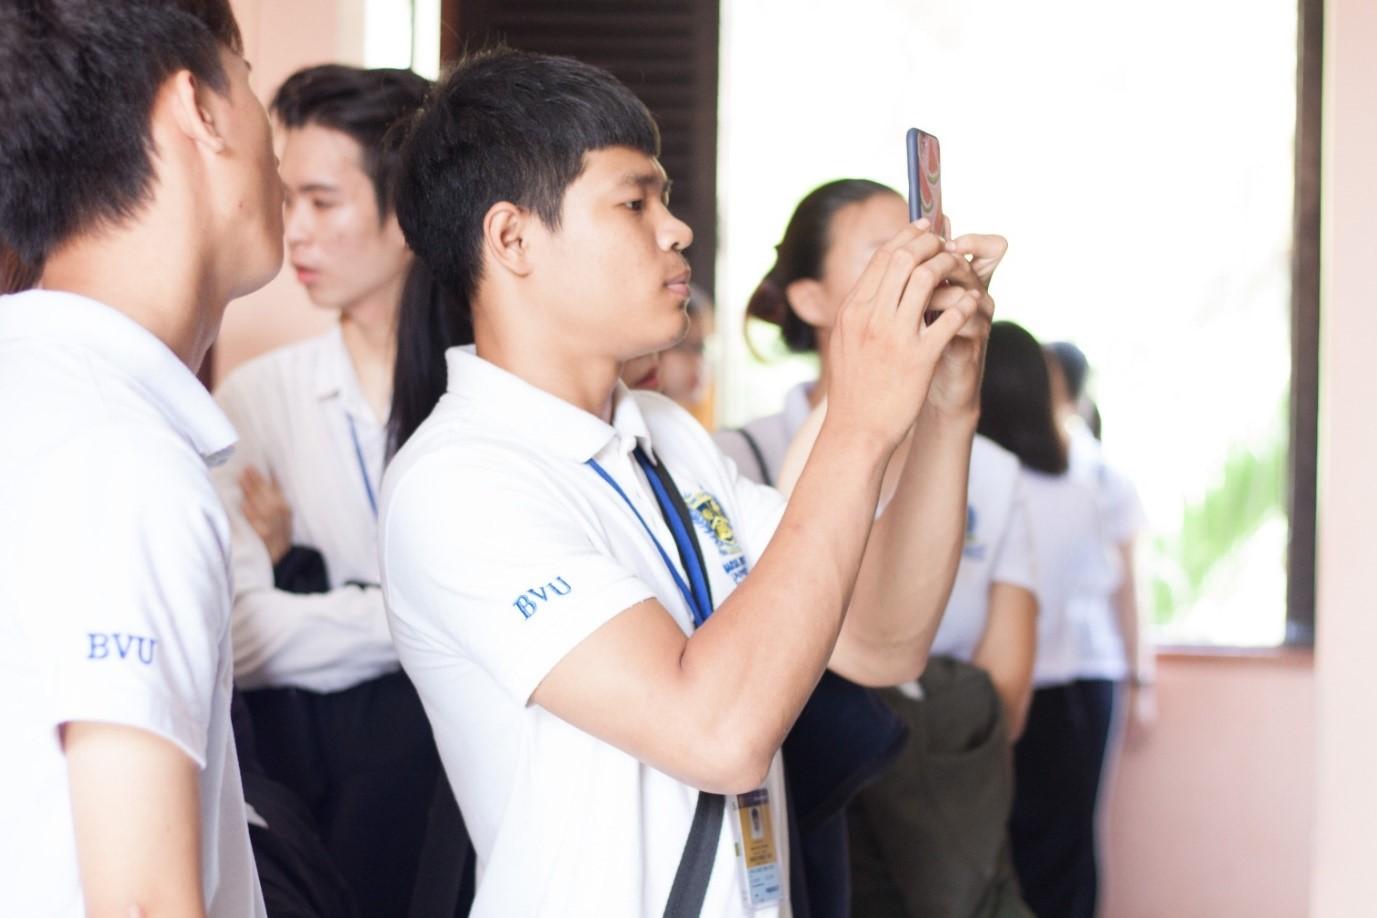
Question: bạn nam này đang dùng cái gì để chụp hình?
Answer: dùng điện thoại